Jimmy Slyde

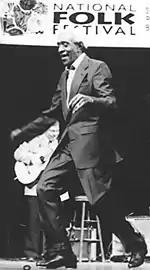
James "Jimmy Slyde" Godbolt receives an award for tap-dancing from the NEA, 2006

James Titus Godbolt (October 2, 1927 – May 16, 2008), known professionally as Jimmy Slyde and also as the "King of Slides", was an American tap dancer known for his innovative tap style mixed with jazz.